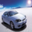
Label: automobile